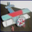
Label: airplane